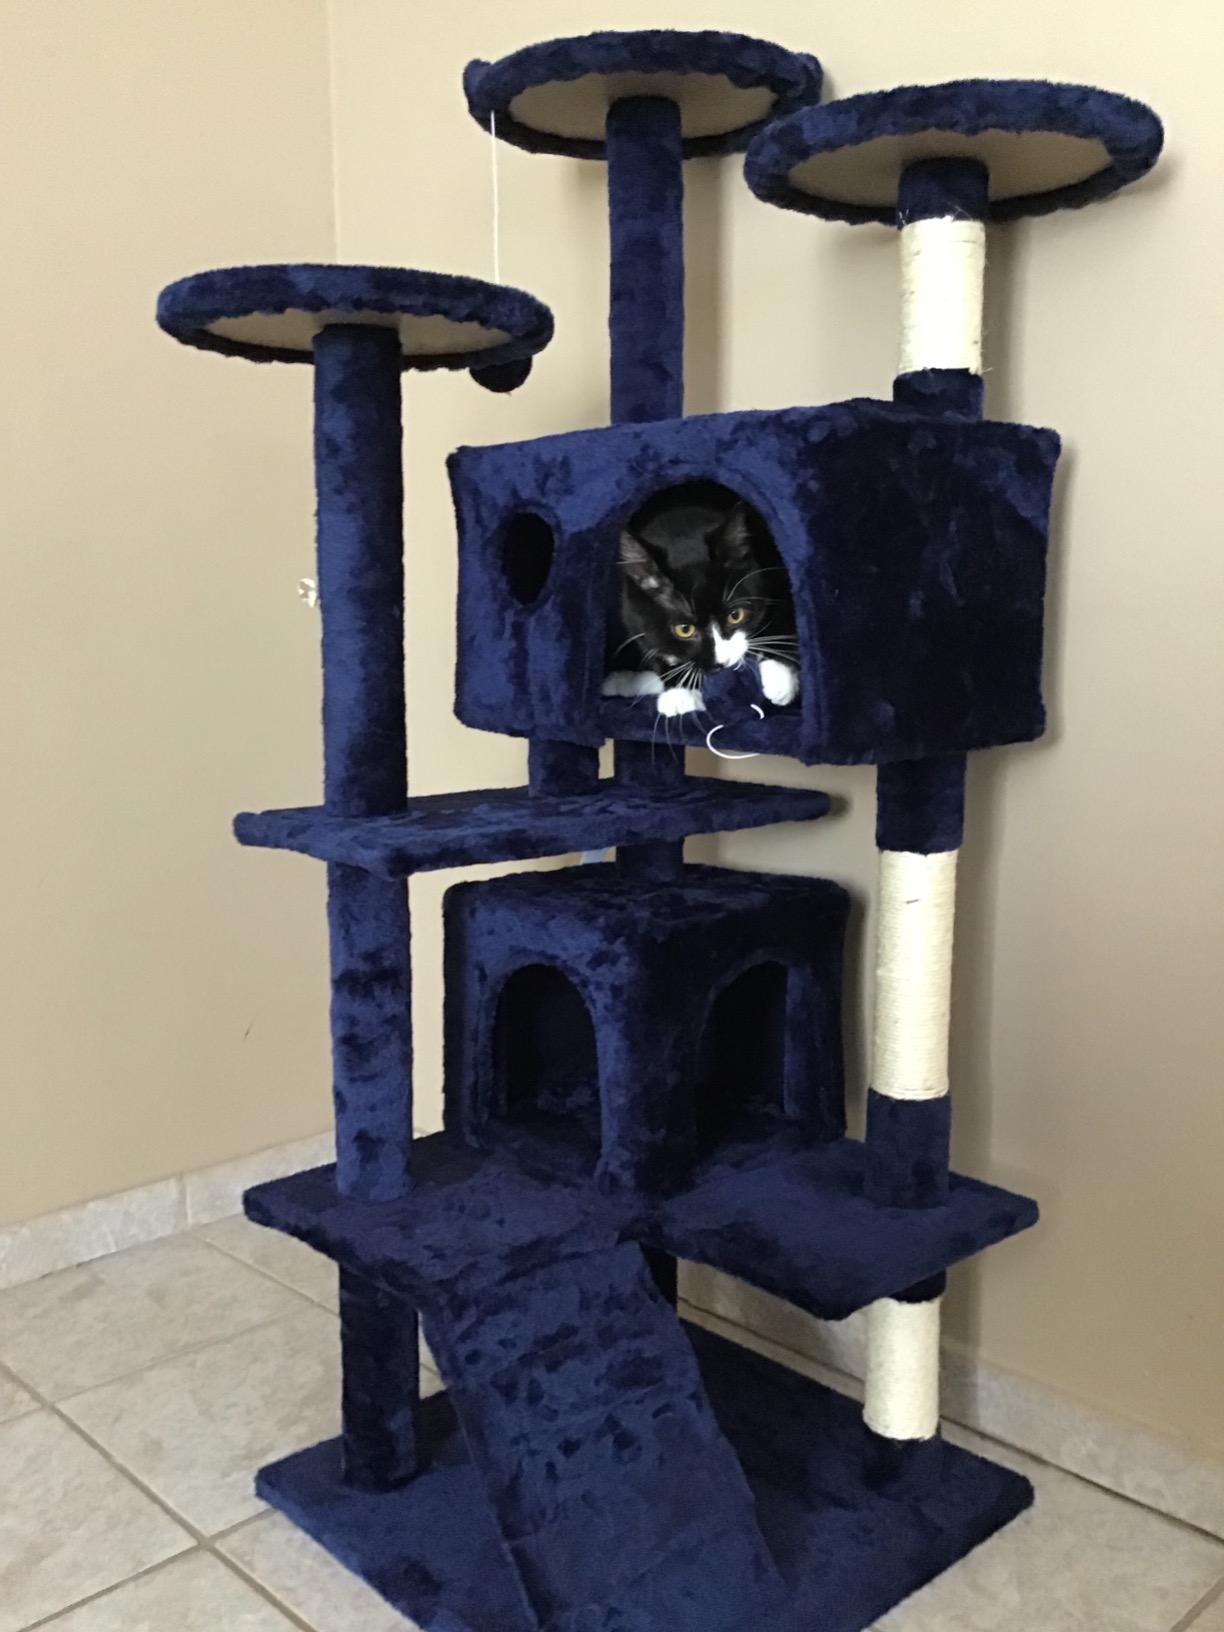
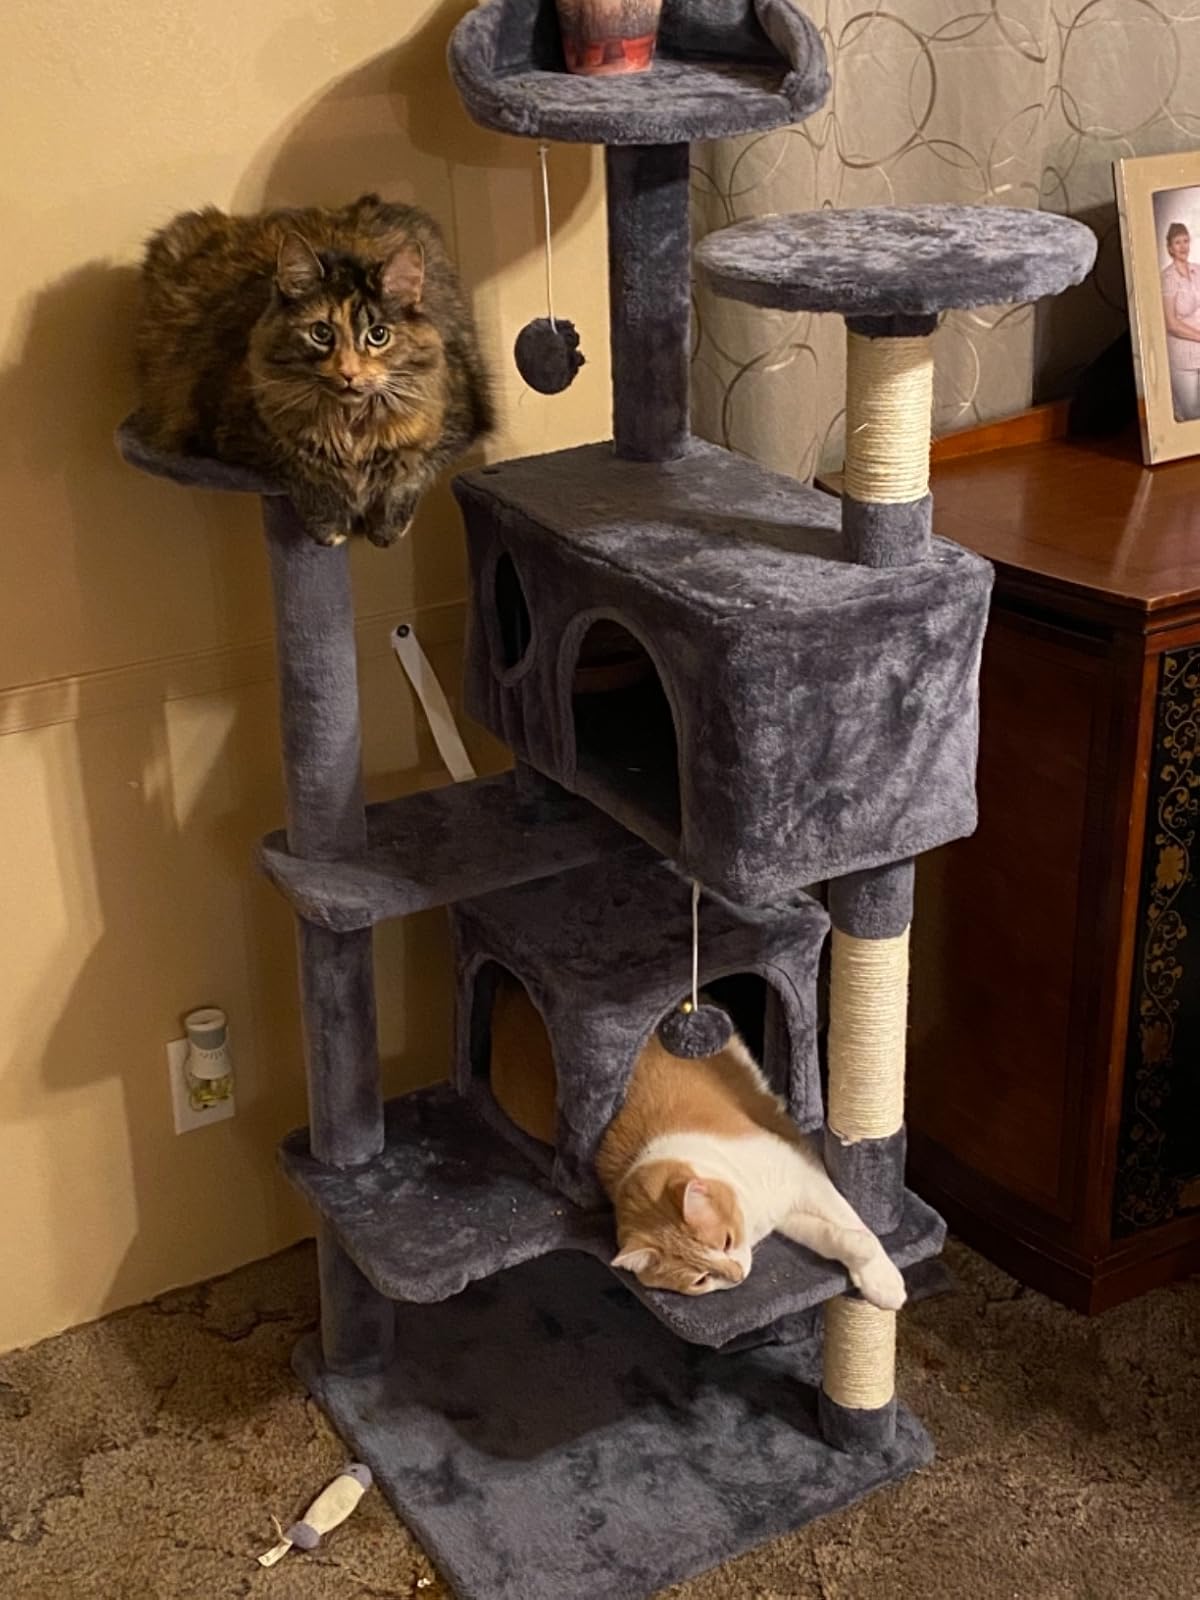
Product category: items_cat tree
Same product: no